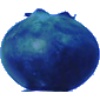
Label: Huckleberry 1